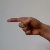
The image shows a hand gesture representing the letter 'G' in Indian Sign Language.